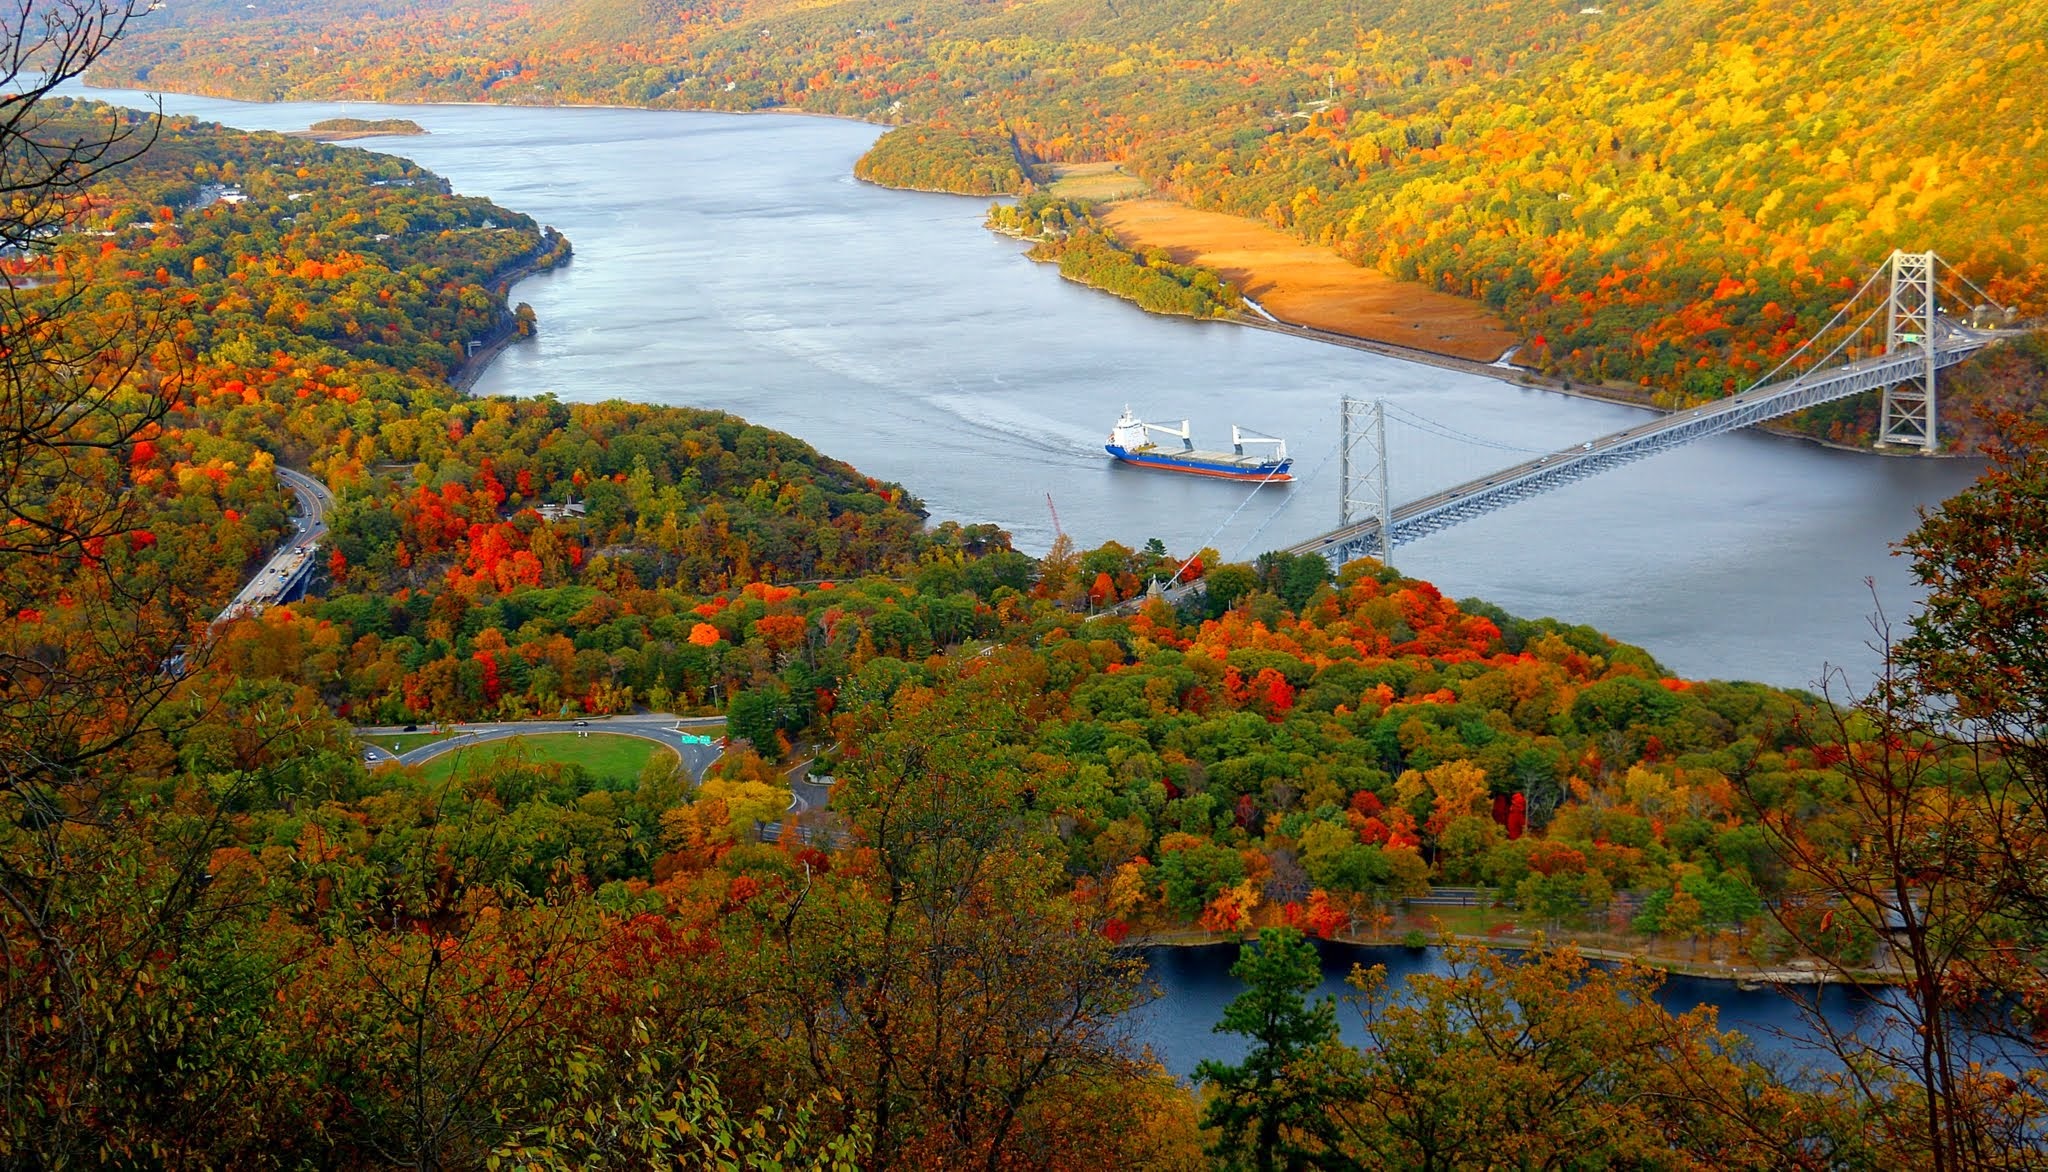
landscape, tree, water, nature, wilderness, mountain, bridge, leaf, flower, lake, river, ship, reflection, autumn, reservoir, season, body of water, wetland, habitat, ecosystem, rural area, aerial photography, natural environment